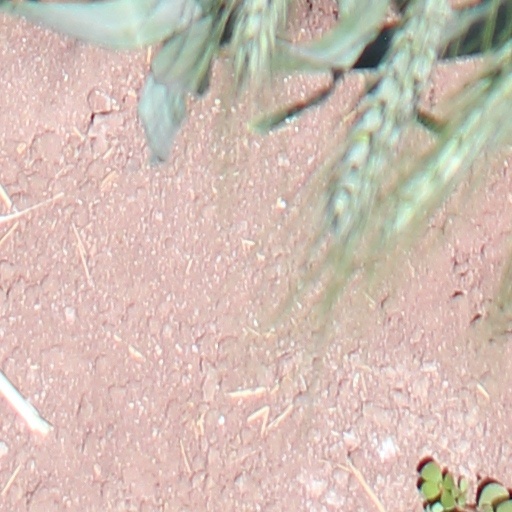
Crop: wheat